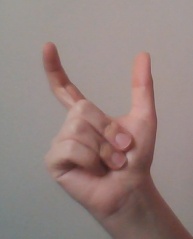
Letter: nun